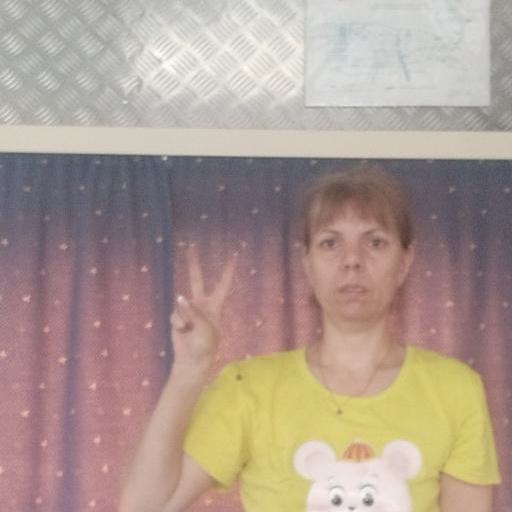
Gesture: peace